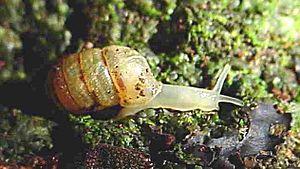
Escargot endémique (Gonospira uvula) de l'Ile de La Réunion, forêt de Mare Longue
Gonospira uvula est une espèce de mollusque gastéropode terrestre de la famille des streptaxidés. Elle constitue un représentant de la faune endémique de La Réunion, La Réunion étant une île française de l'océan Indien.